Avon Safety Wheel

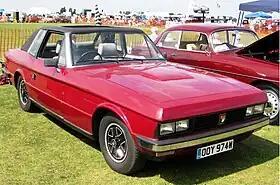
Bristol 412 "Beaufighter" with 5-spoke Avons

The Avon Safety Wheel was a new type of wheel for cars, invented by the Avon Tyre Company of Britain in the early 1970s. With the advent of radial tyres, taking over from the older crossply type, it was found that in the event of a puncture or blowout, the tyre would be much more prone to detach from the rim, which would make a bad situation somewhat worse.